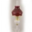
Label: lamp